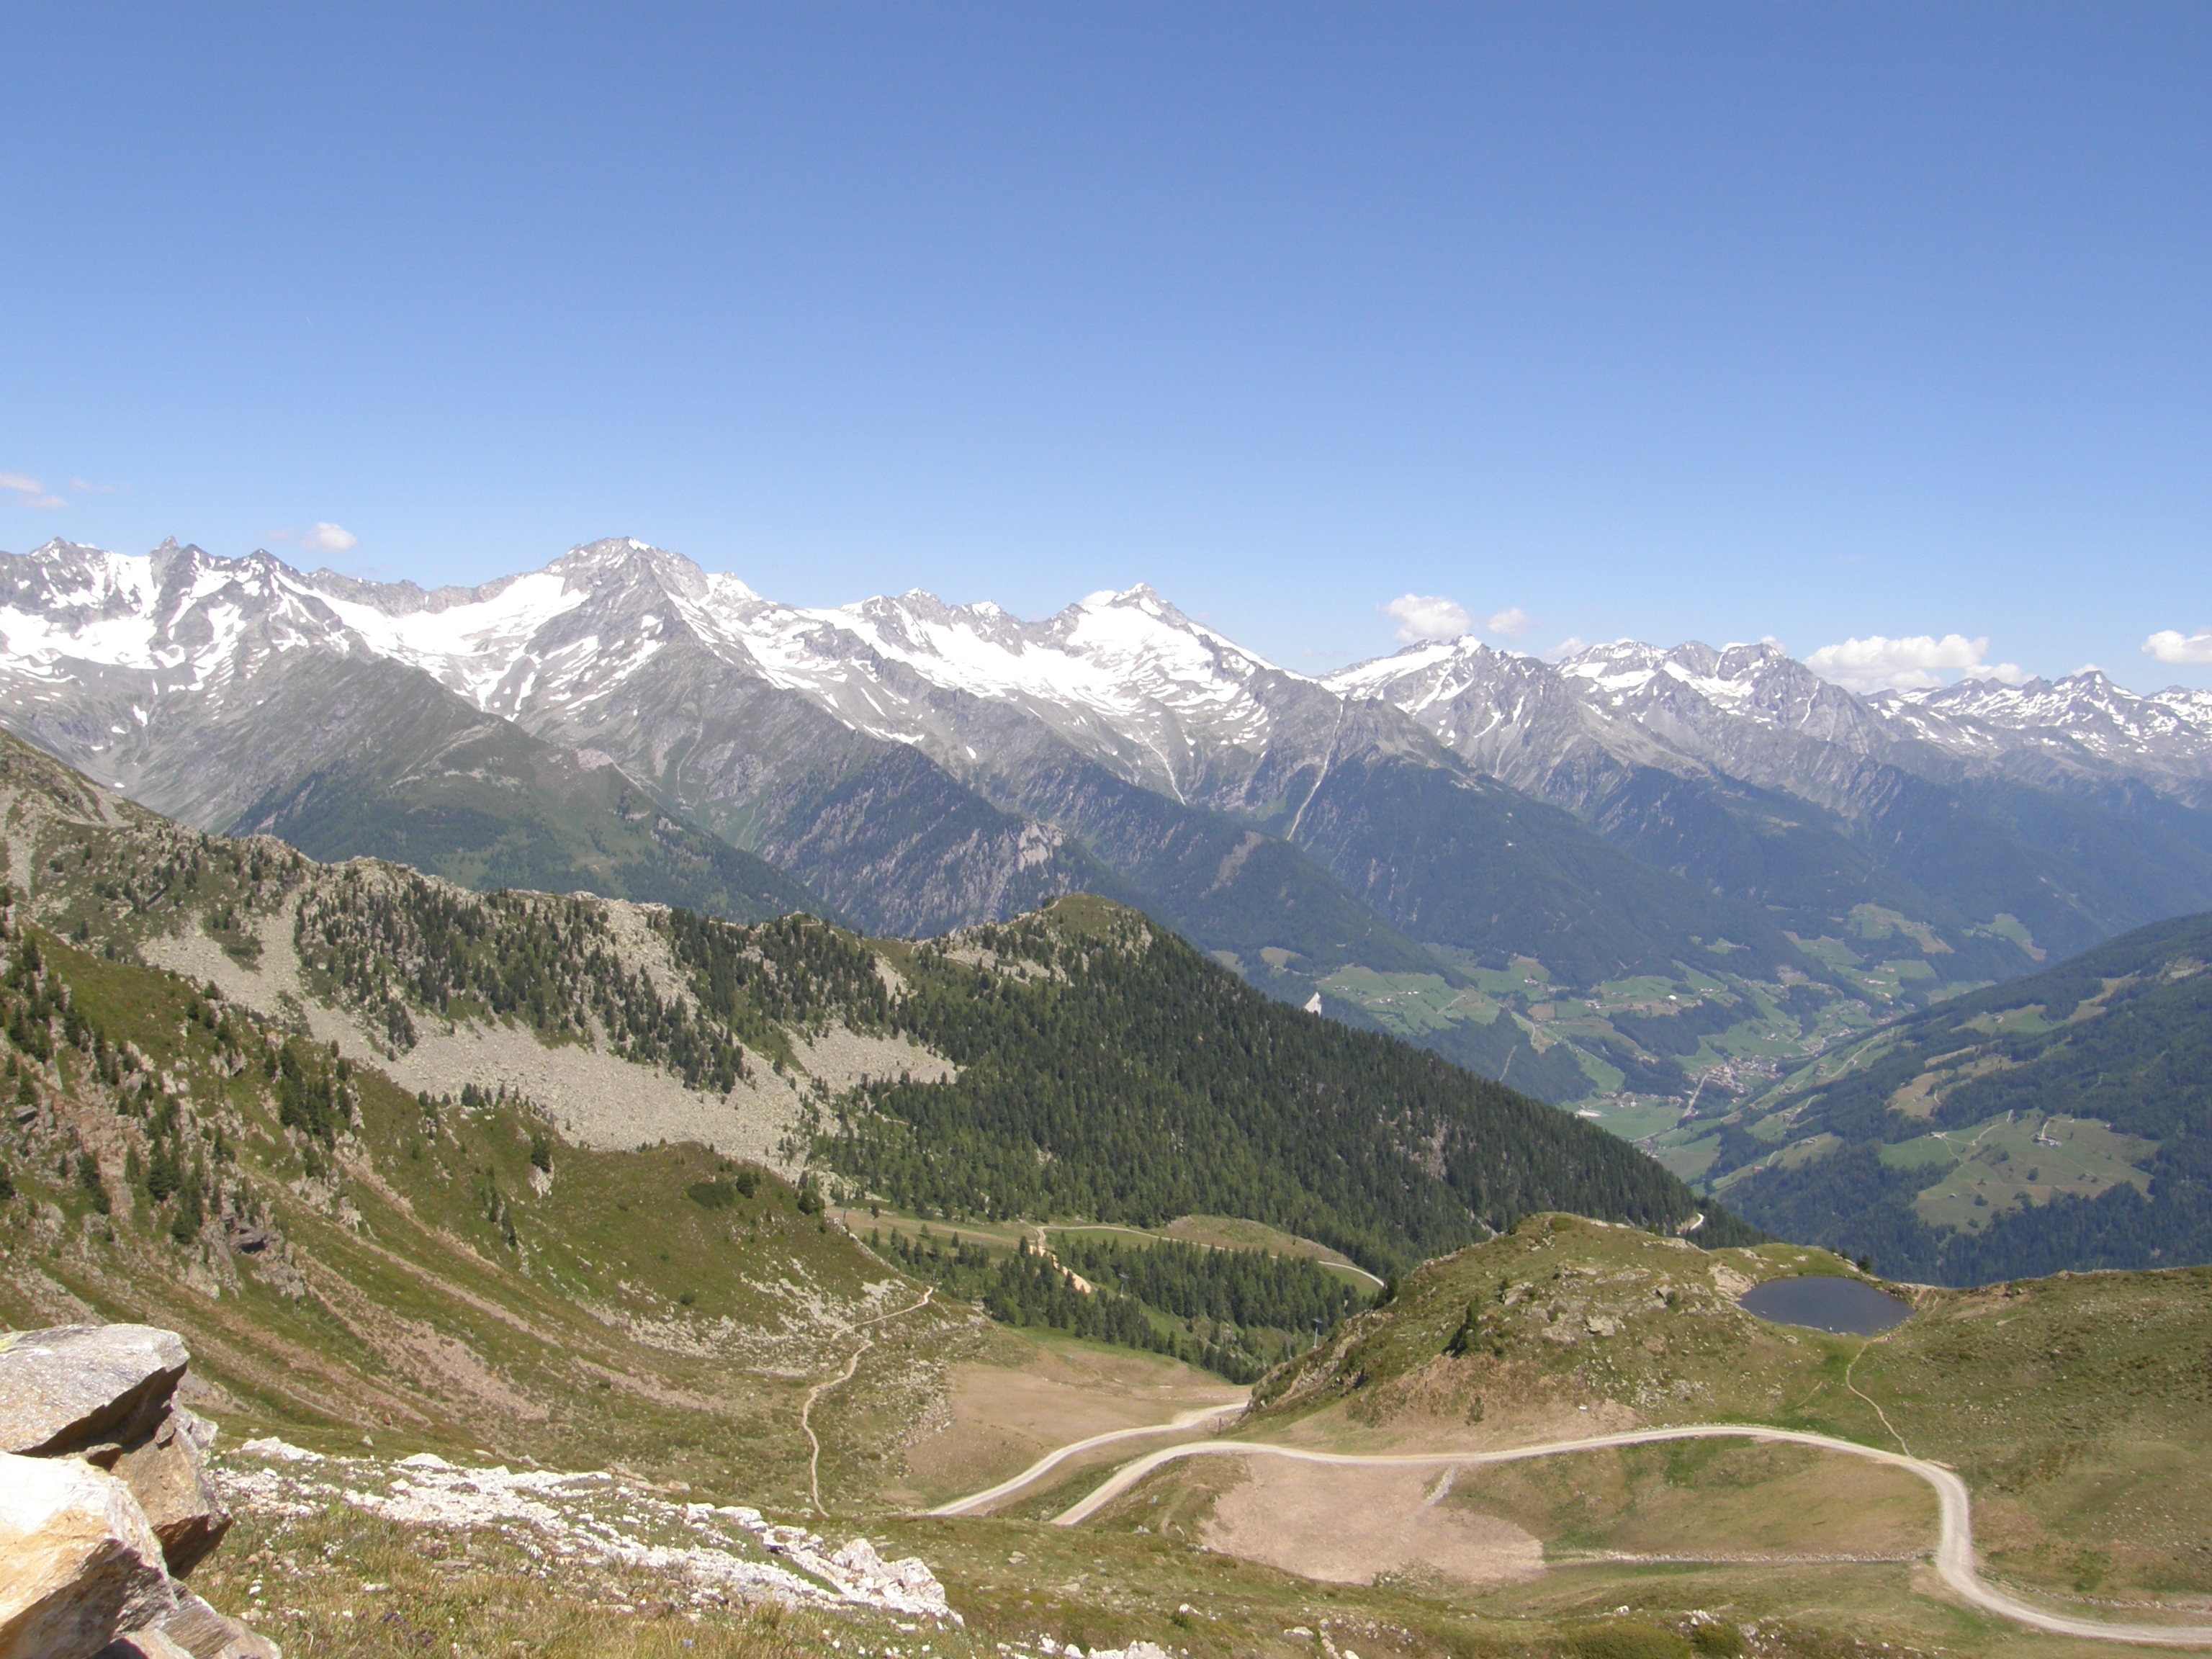
walking, mountain, hiking, meadow, adventure, valley, mountain range, ridge, alps, plateau, st, fell, cirque, johann, landform, south tyrol, mountain pass, geographical feature, mountainous landforms, arntal, zillertaleralpen